Nizami Ganjavi

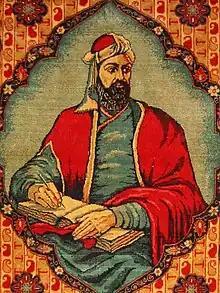
Rug depiction of Nizami Ganjavi (1939), Ganja Museum, Republic of Azerbaijan

Nizami Ganjavi (c. 1141 – 1209), Nizami Ganje'i, Nizami, or Nezāmi, whose formal name was Jamal ad-Dīn Abū Muḥammad Ilyās ibn-Yūsuf ibn-Zakkī, was a 12th-century poet. Nizami is considered the greatest romantic epic poet in Persian literature, who brought a colloquial and realistic style to the Persian epic. His heritage is widely appreciated in Afghanistan, Republic of Azerbaijan, Iran, the Kurdistan region and Tajikistan.